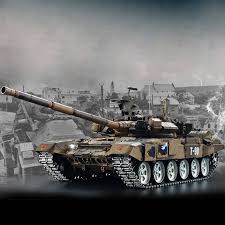
Label: Tank